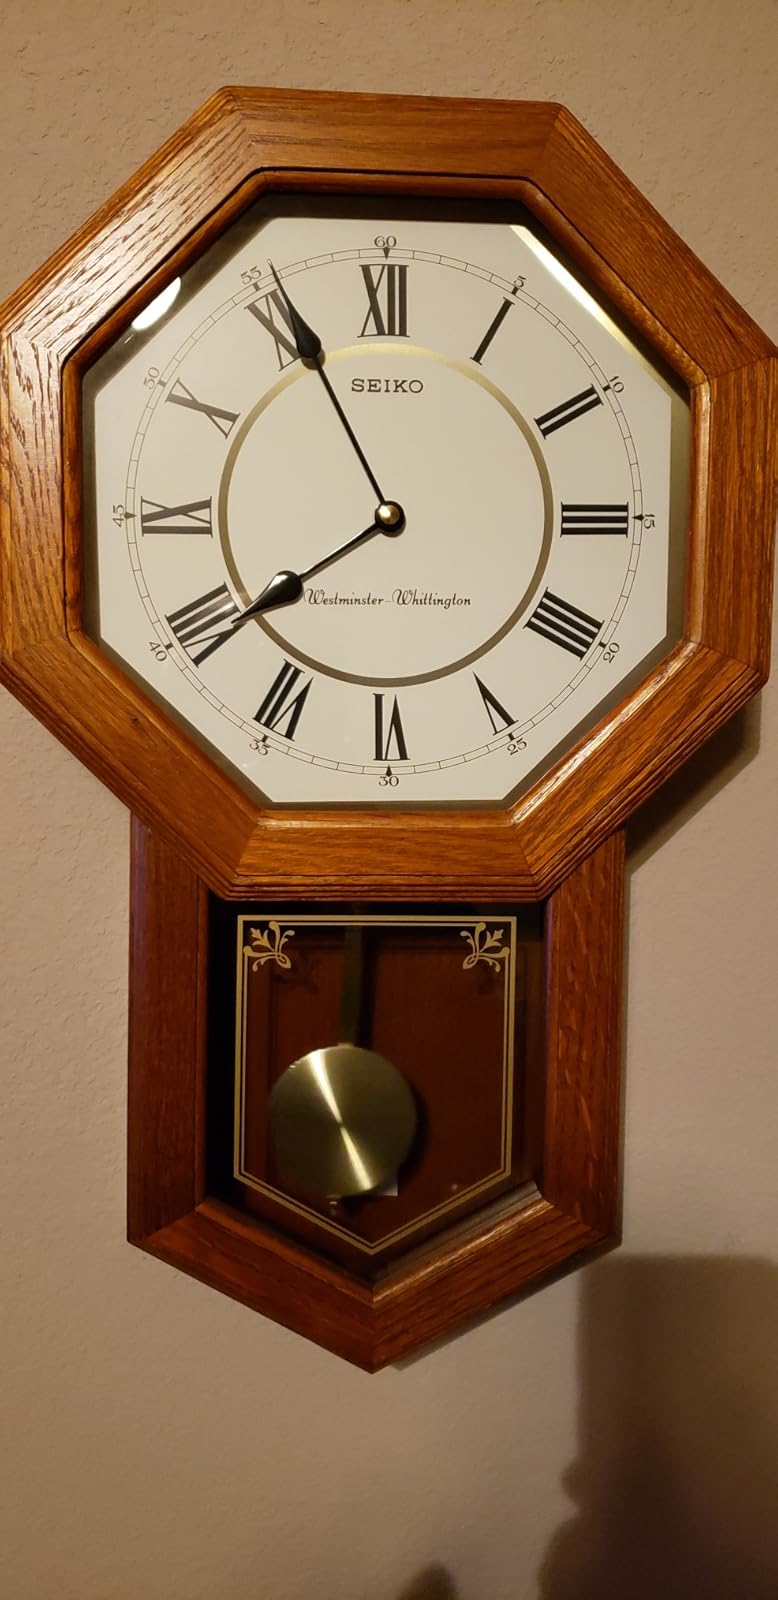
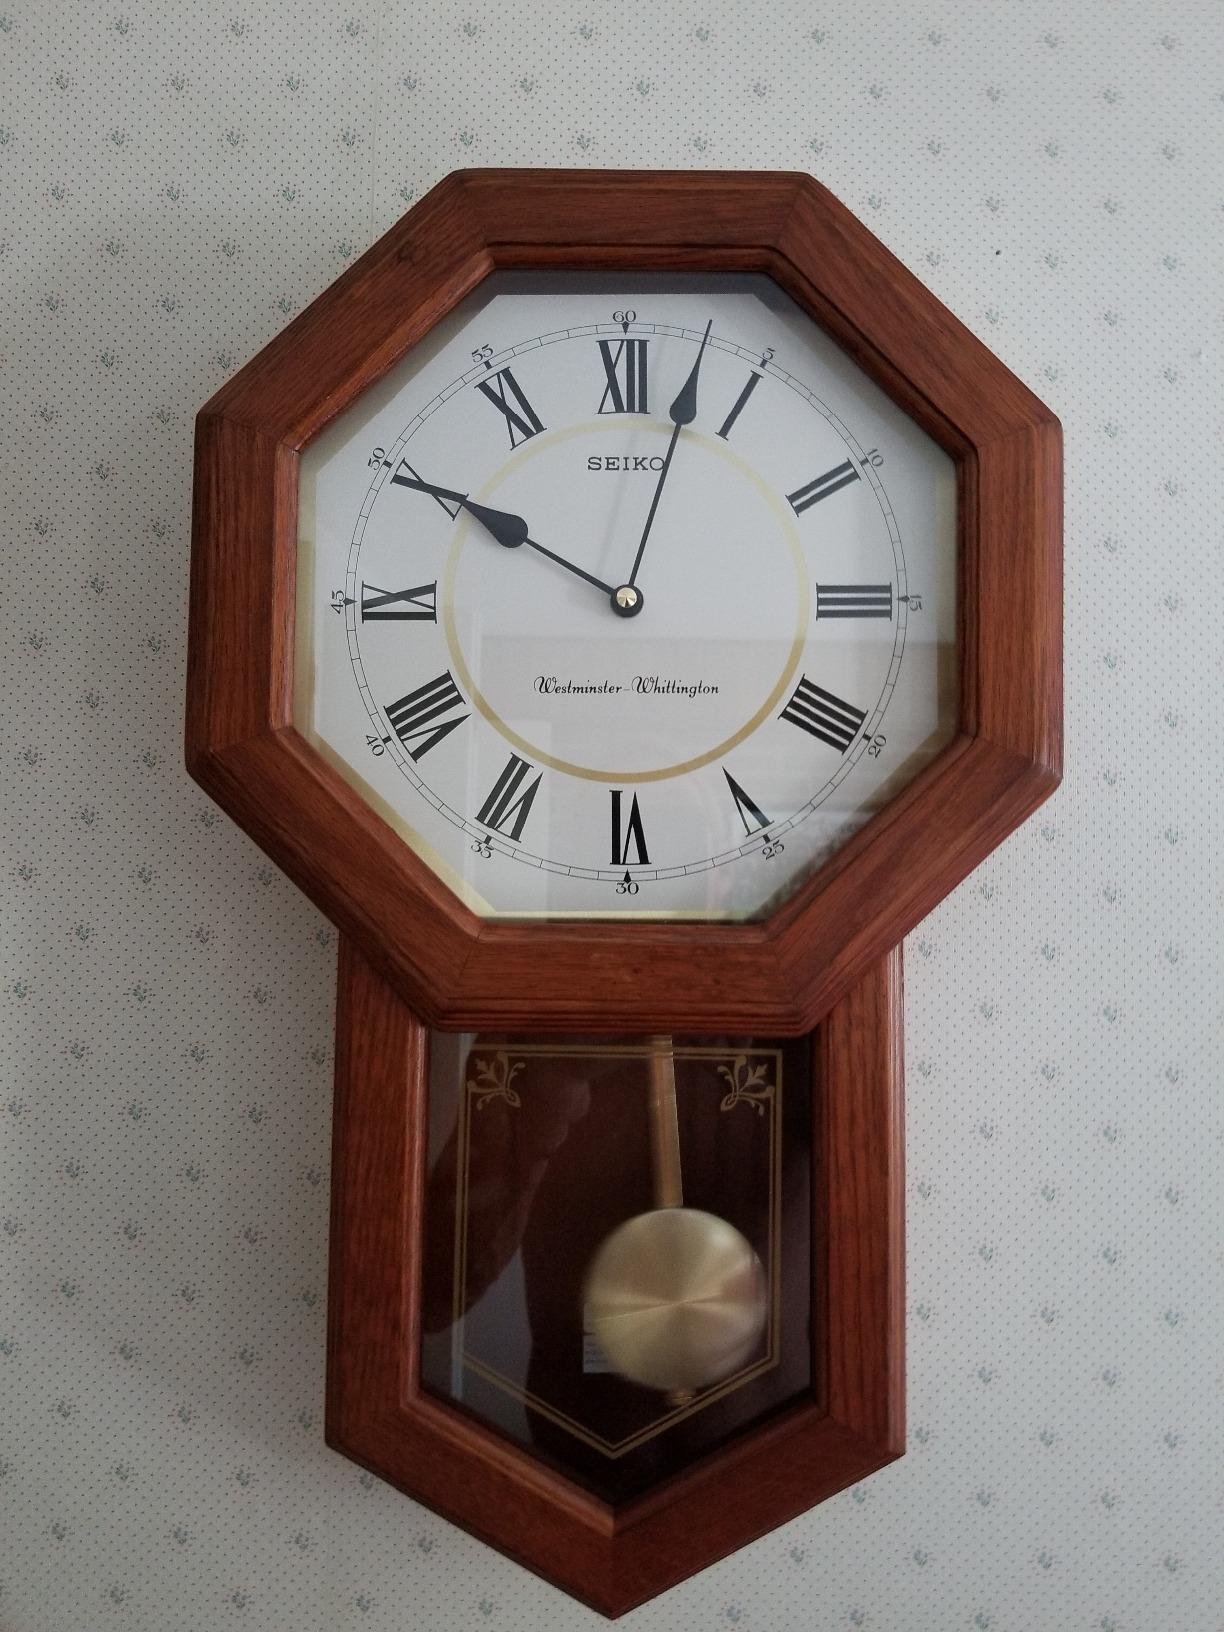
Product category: clock
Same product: yes